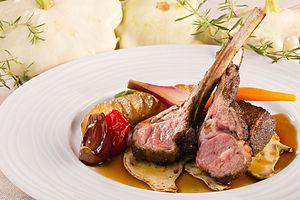
Côtes d'agneau de Sisteron et ses petits légumes d'été